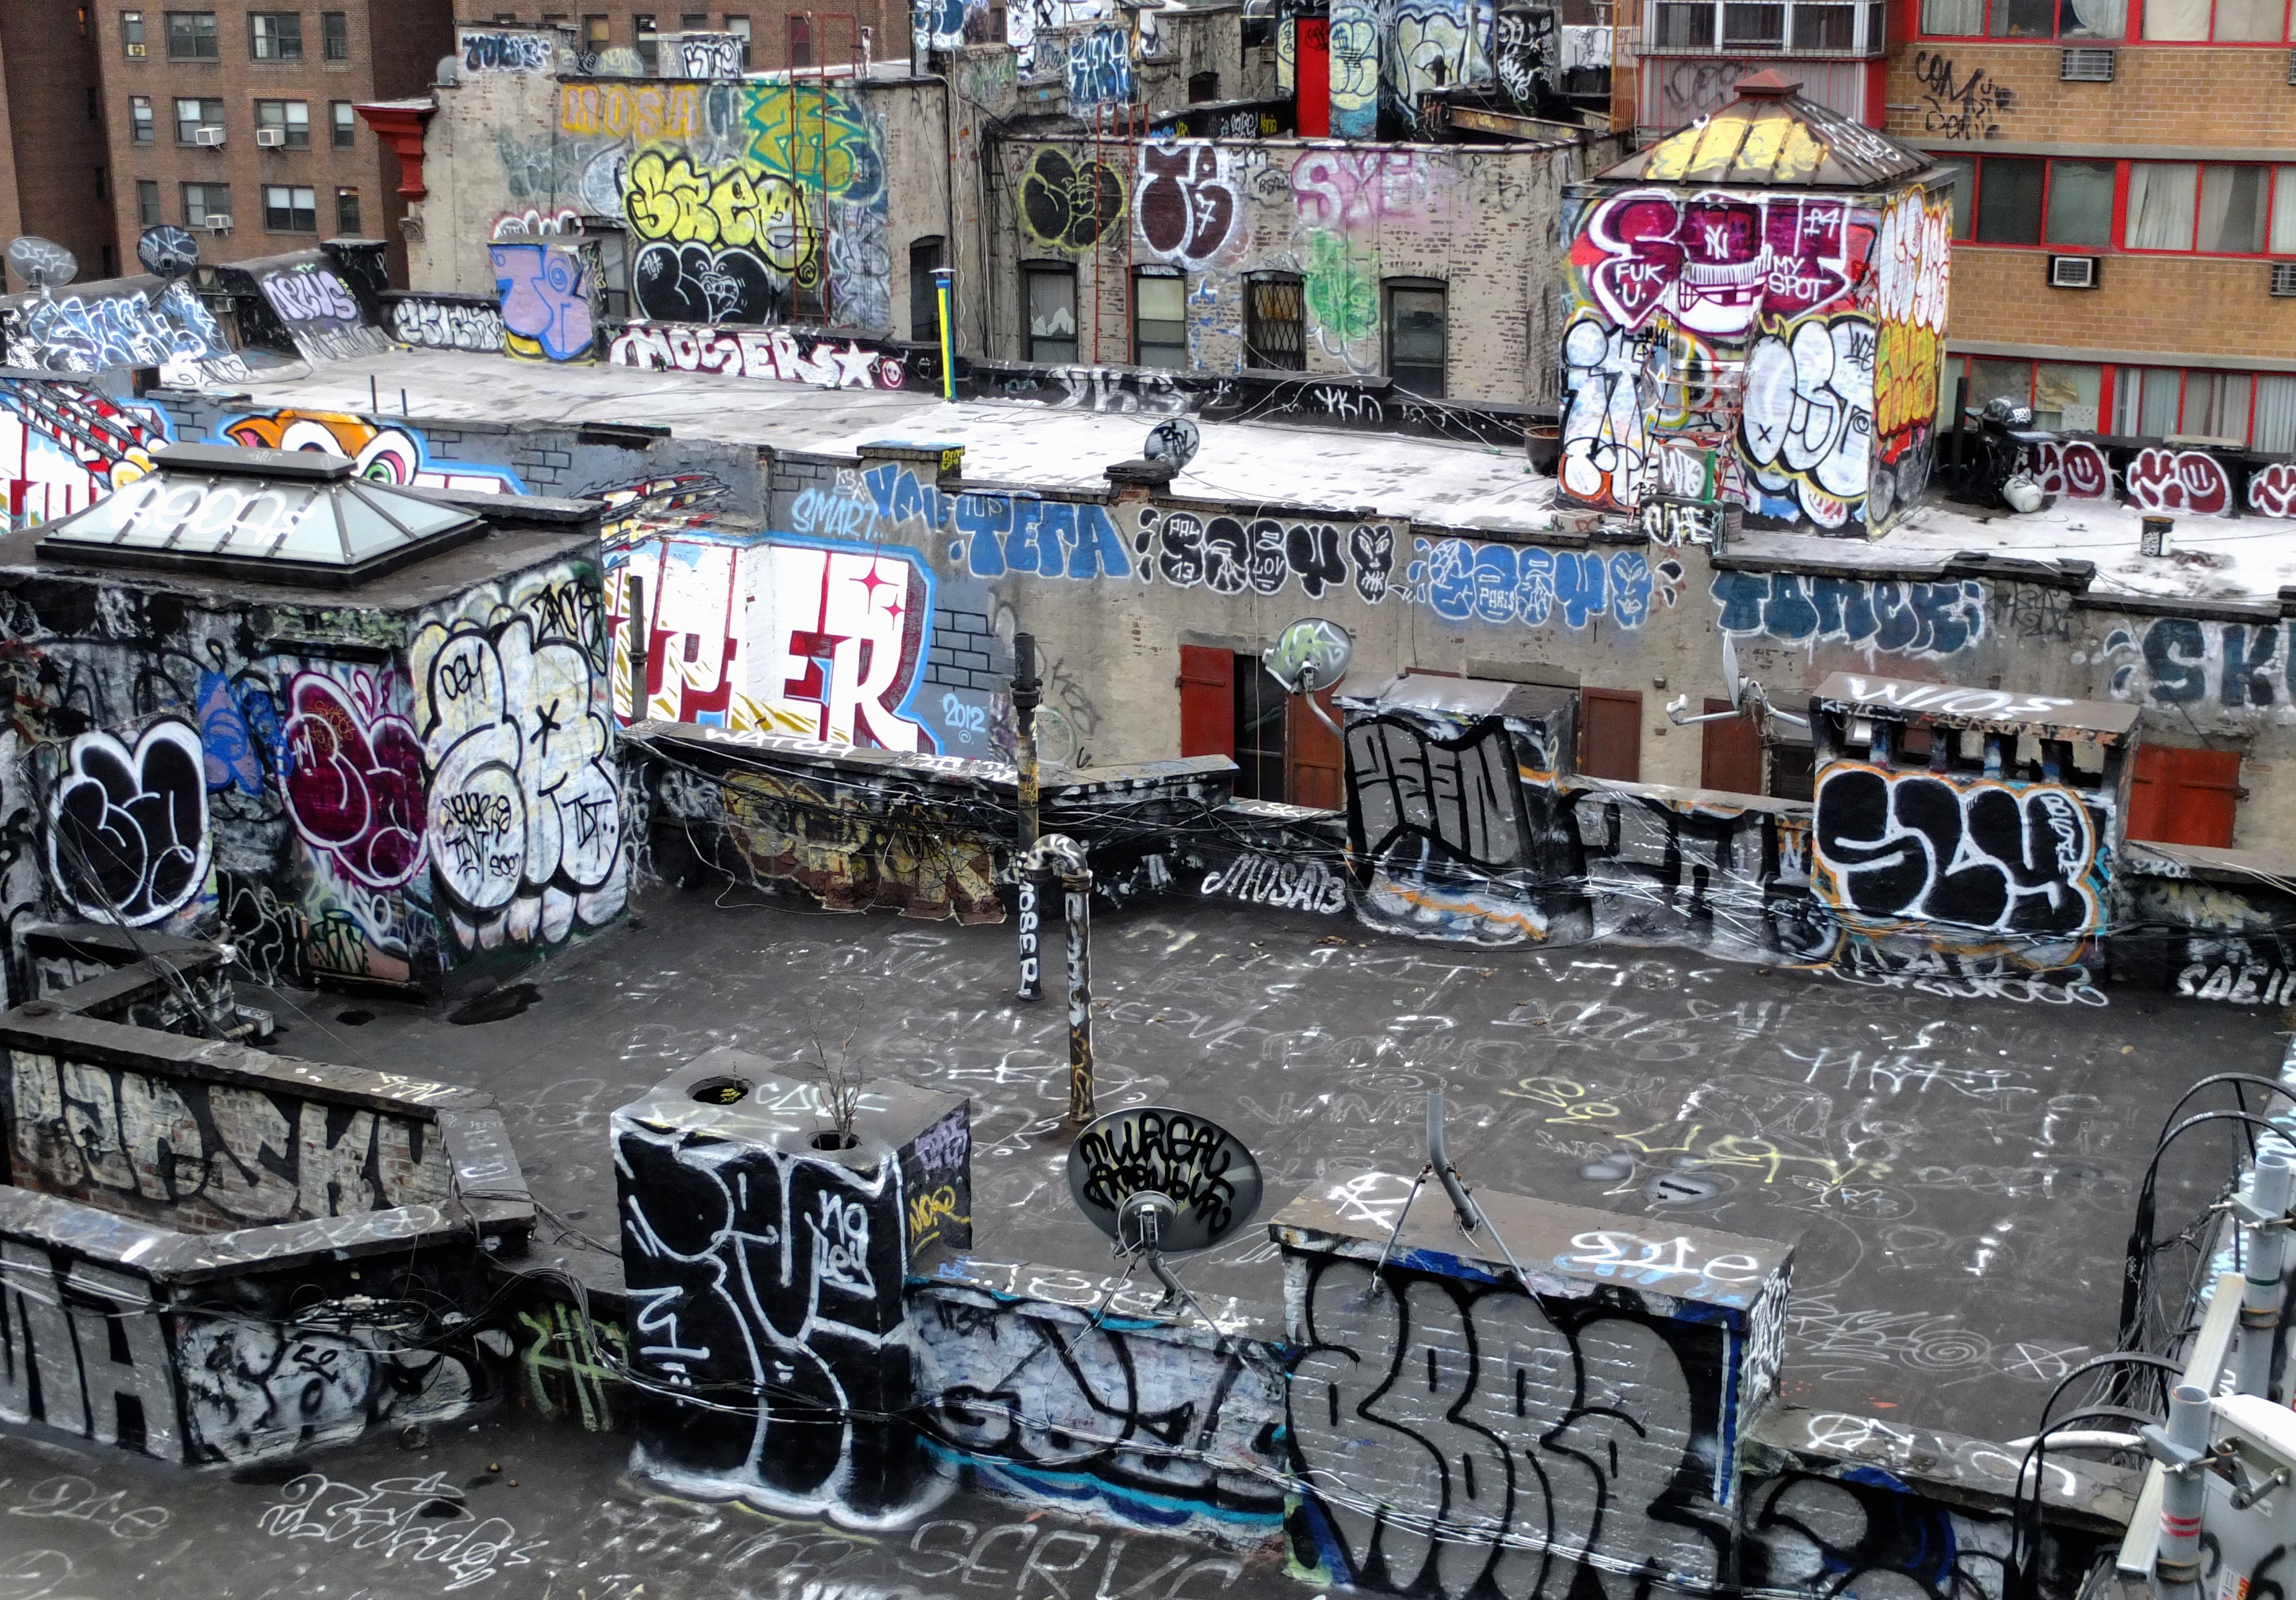
road, street, rooftop, city, urban, manhattan, graffiti, street art, art, infrastructure, urban area